Quinizarine Green SS

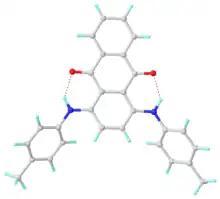
Structure of Quinizarine Green SS.

This dye is a component in some smoke grenades, and questions have been raised about its toxicity.